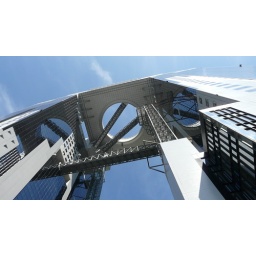
Het Umeda sky building in Osaka